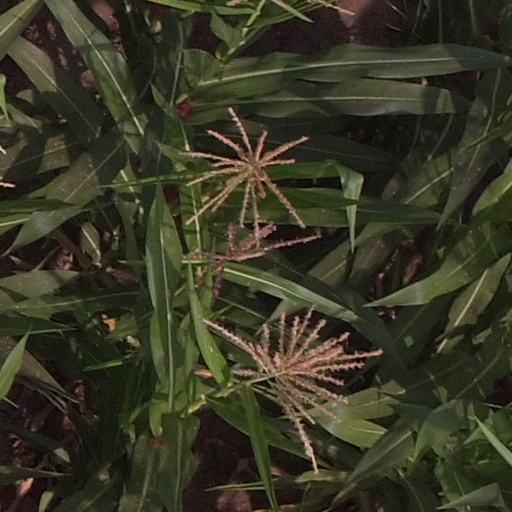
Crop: maize; corn